New Haven, Connecticut

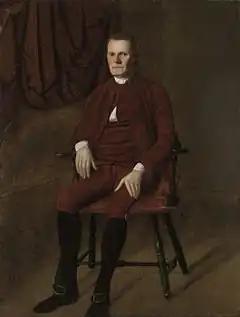
Roger Sherman, signer of Declaration of Independence and Constitution, author of Connecticut Compromise, and first mayor of New Haven. Portrait by Ralph Earl, .

The city has many distinct neighborhoods. In addition to Downtown, centered on the central business district and the Green, are the following neighborhoods: the west central neighborhoods of Dixwell and Dwight; the southern neighborhoods of The Hill, historic water-front City Point (or Oyster Point), and the harborside district of Long Wharf; the western neighborhoods of Beaver Hills, Edgewood, West River, Westville, Amity, and West Rock-Westhills; East Rock, Cedar Hill, Prospect Hill, and Newhallville in the northern side of town; the east central neighborhoods of Mill River and Wooster Square, an Italian-American neighborhood; Fair Haven, an immigrant community located between the Mill and Quinnipiac rivers; Quinnipiac Meadows and Fair Haven Heights across the Quinnipiac River; and facing the eastern side of the harbor, The Annex and East Shore (or Morris Cove).